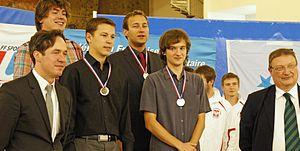
6eme championnat du monde universitaire de bridge, les seconds l'équipe de la République Tchèque.